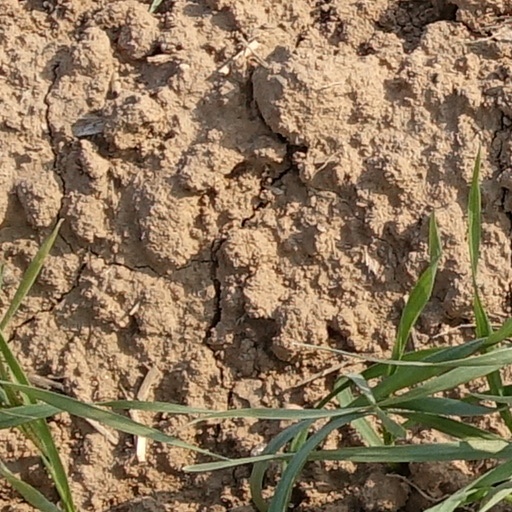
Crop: wheat